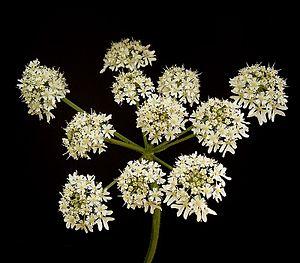
Heracleum sphondylium, la Berce sphondyle, Berce commune ou grande Berce, est une plante herbacée vivace voire bisannuelle, de la famille des apiacées, dont l'aire de répartition correspond aux prairies d'Eurasie.